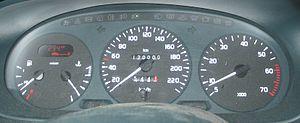
Odomètre d'une Mégane indiquant 120000 km.